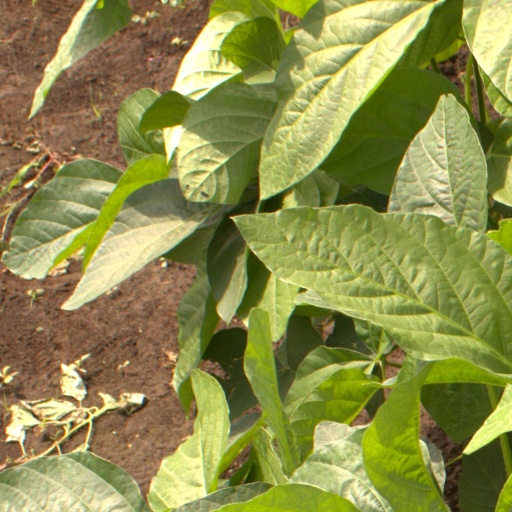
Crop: soybean